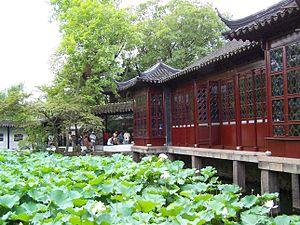
Salle aux Trente-six canards mandarins du Zhuozhengyuan, Suzhou.